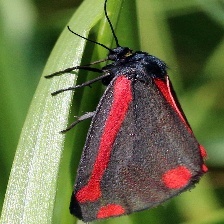
Species: CINNABAR MOTH